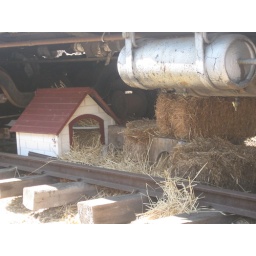
coductor in the dog house